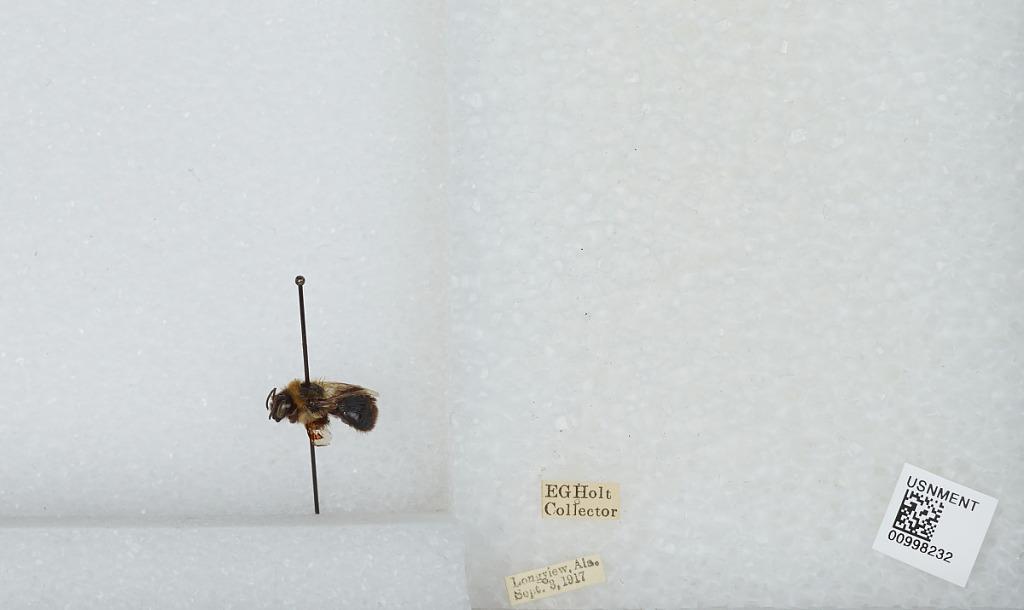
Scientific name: Bombus (Pyrobombus) impatiens Cresson
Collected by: E. Holt
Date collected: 1917-9-3
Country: United States
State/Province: Alabama
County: Cullman
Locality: Longview
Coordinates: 34.251, -86.886